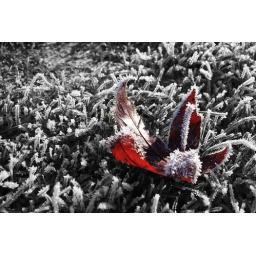
A solitary red leaf lays in the frosty grass on a bleak winter's morning.